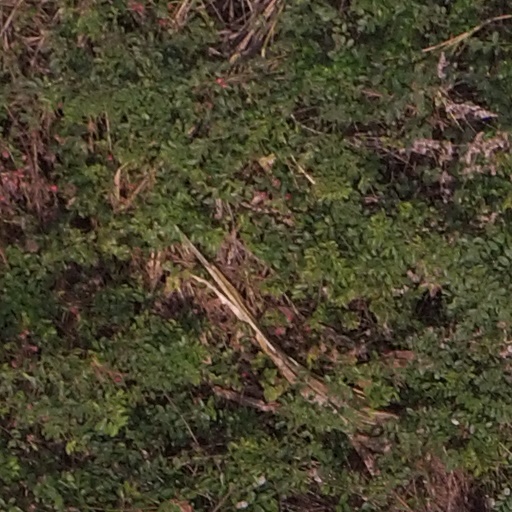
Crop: maize; corn